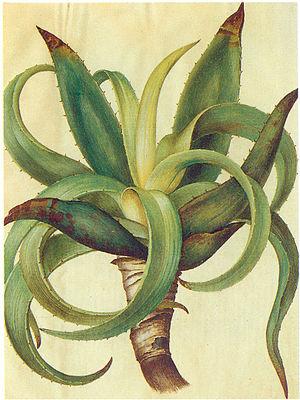
Aloe macroclada est une espèce d'aloès endémique à Madagascar. C'est une plante vivace connue depuis l'antiquité en Mésopotamie, dans l'Égypte des pharaons et dans la Grèce antique. On pense que ce sont les Espagnols qui auraient apporté les premiers plants d'aloès en Amérique.